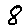
Label: 8